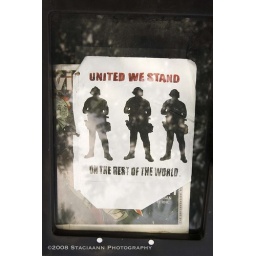
Flyer in a media box on the street